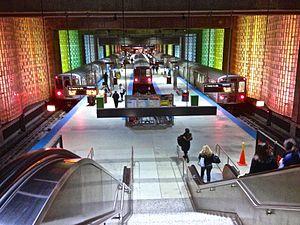
La ligne bleue du métro de Chicago est constituée de plusieurs tronçons du réseau original, elle s’étend aujourd’hui sur 43,3 km et dessert 33 stations. Partant de l’aéroport international O’Hare à l'extrême nord-ouest de la ville de Chicago, elle traverse le secteur financier du Loop via le Milwaukee-Dearborn Subway avant de se rediriger vers les quartiers ouest de Chicago et la ville de Forest Park.